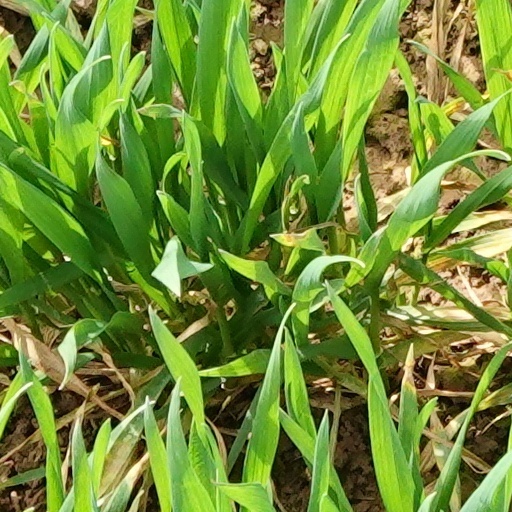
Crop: wheat